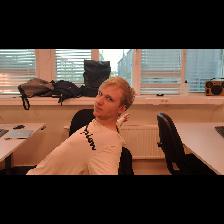
Label: Human